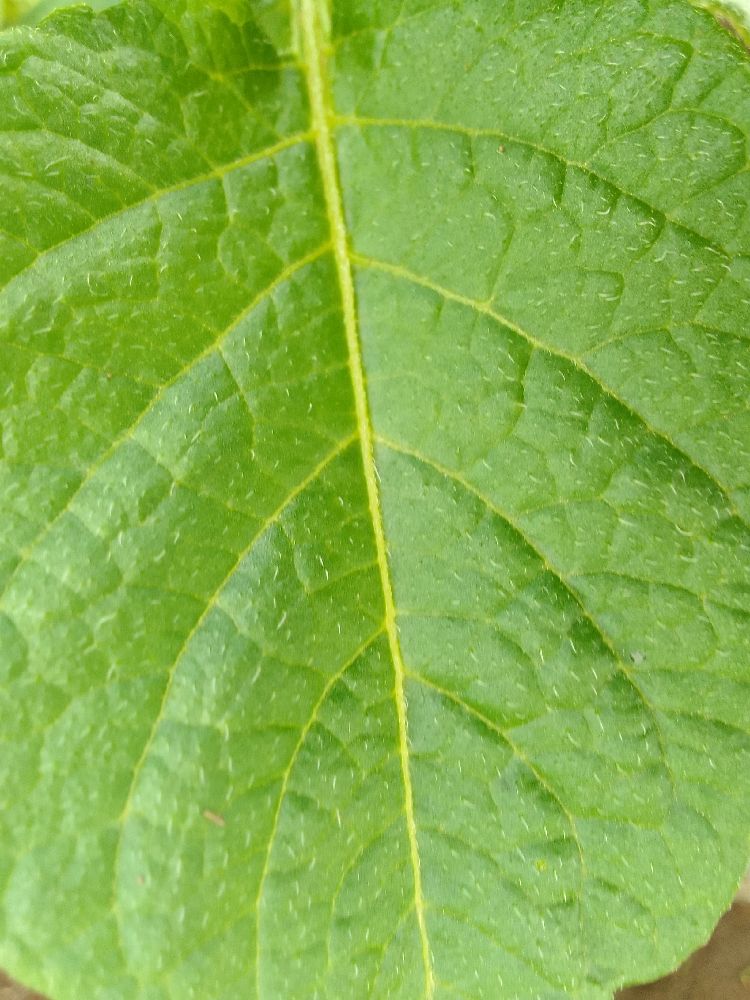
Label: Healthy